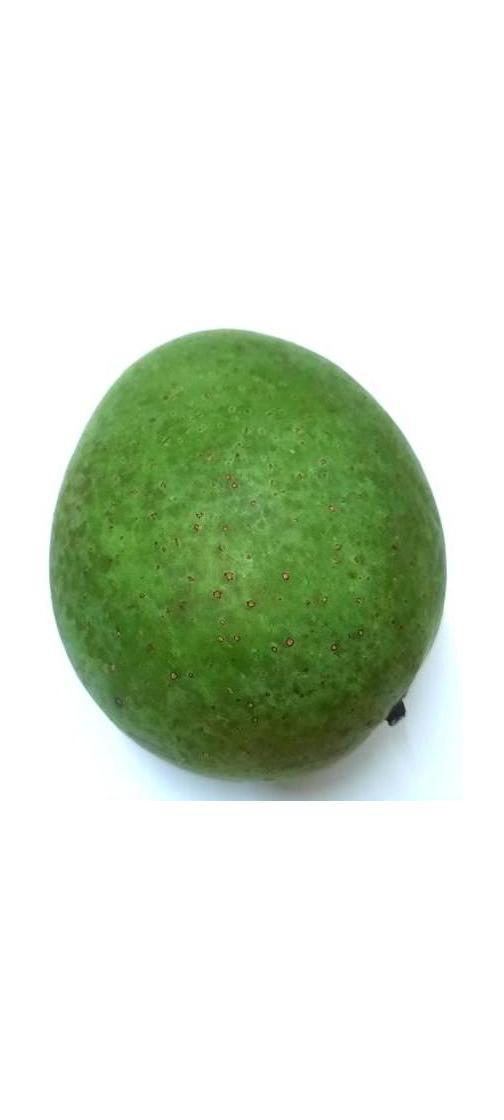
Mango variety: Ashshina Zhinuk